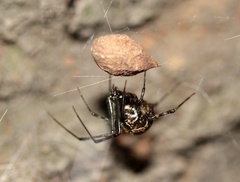
Species: Parasteatoda_tepidariorum